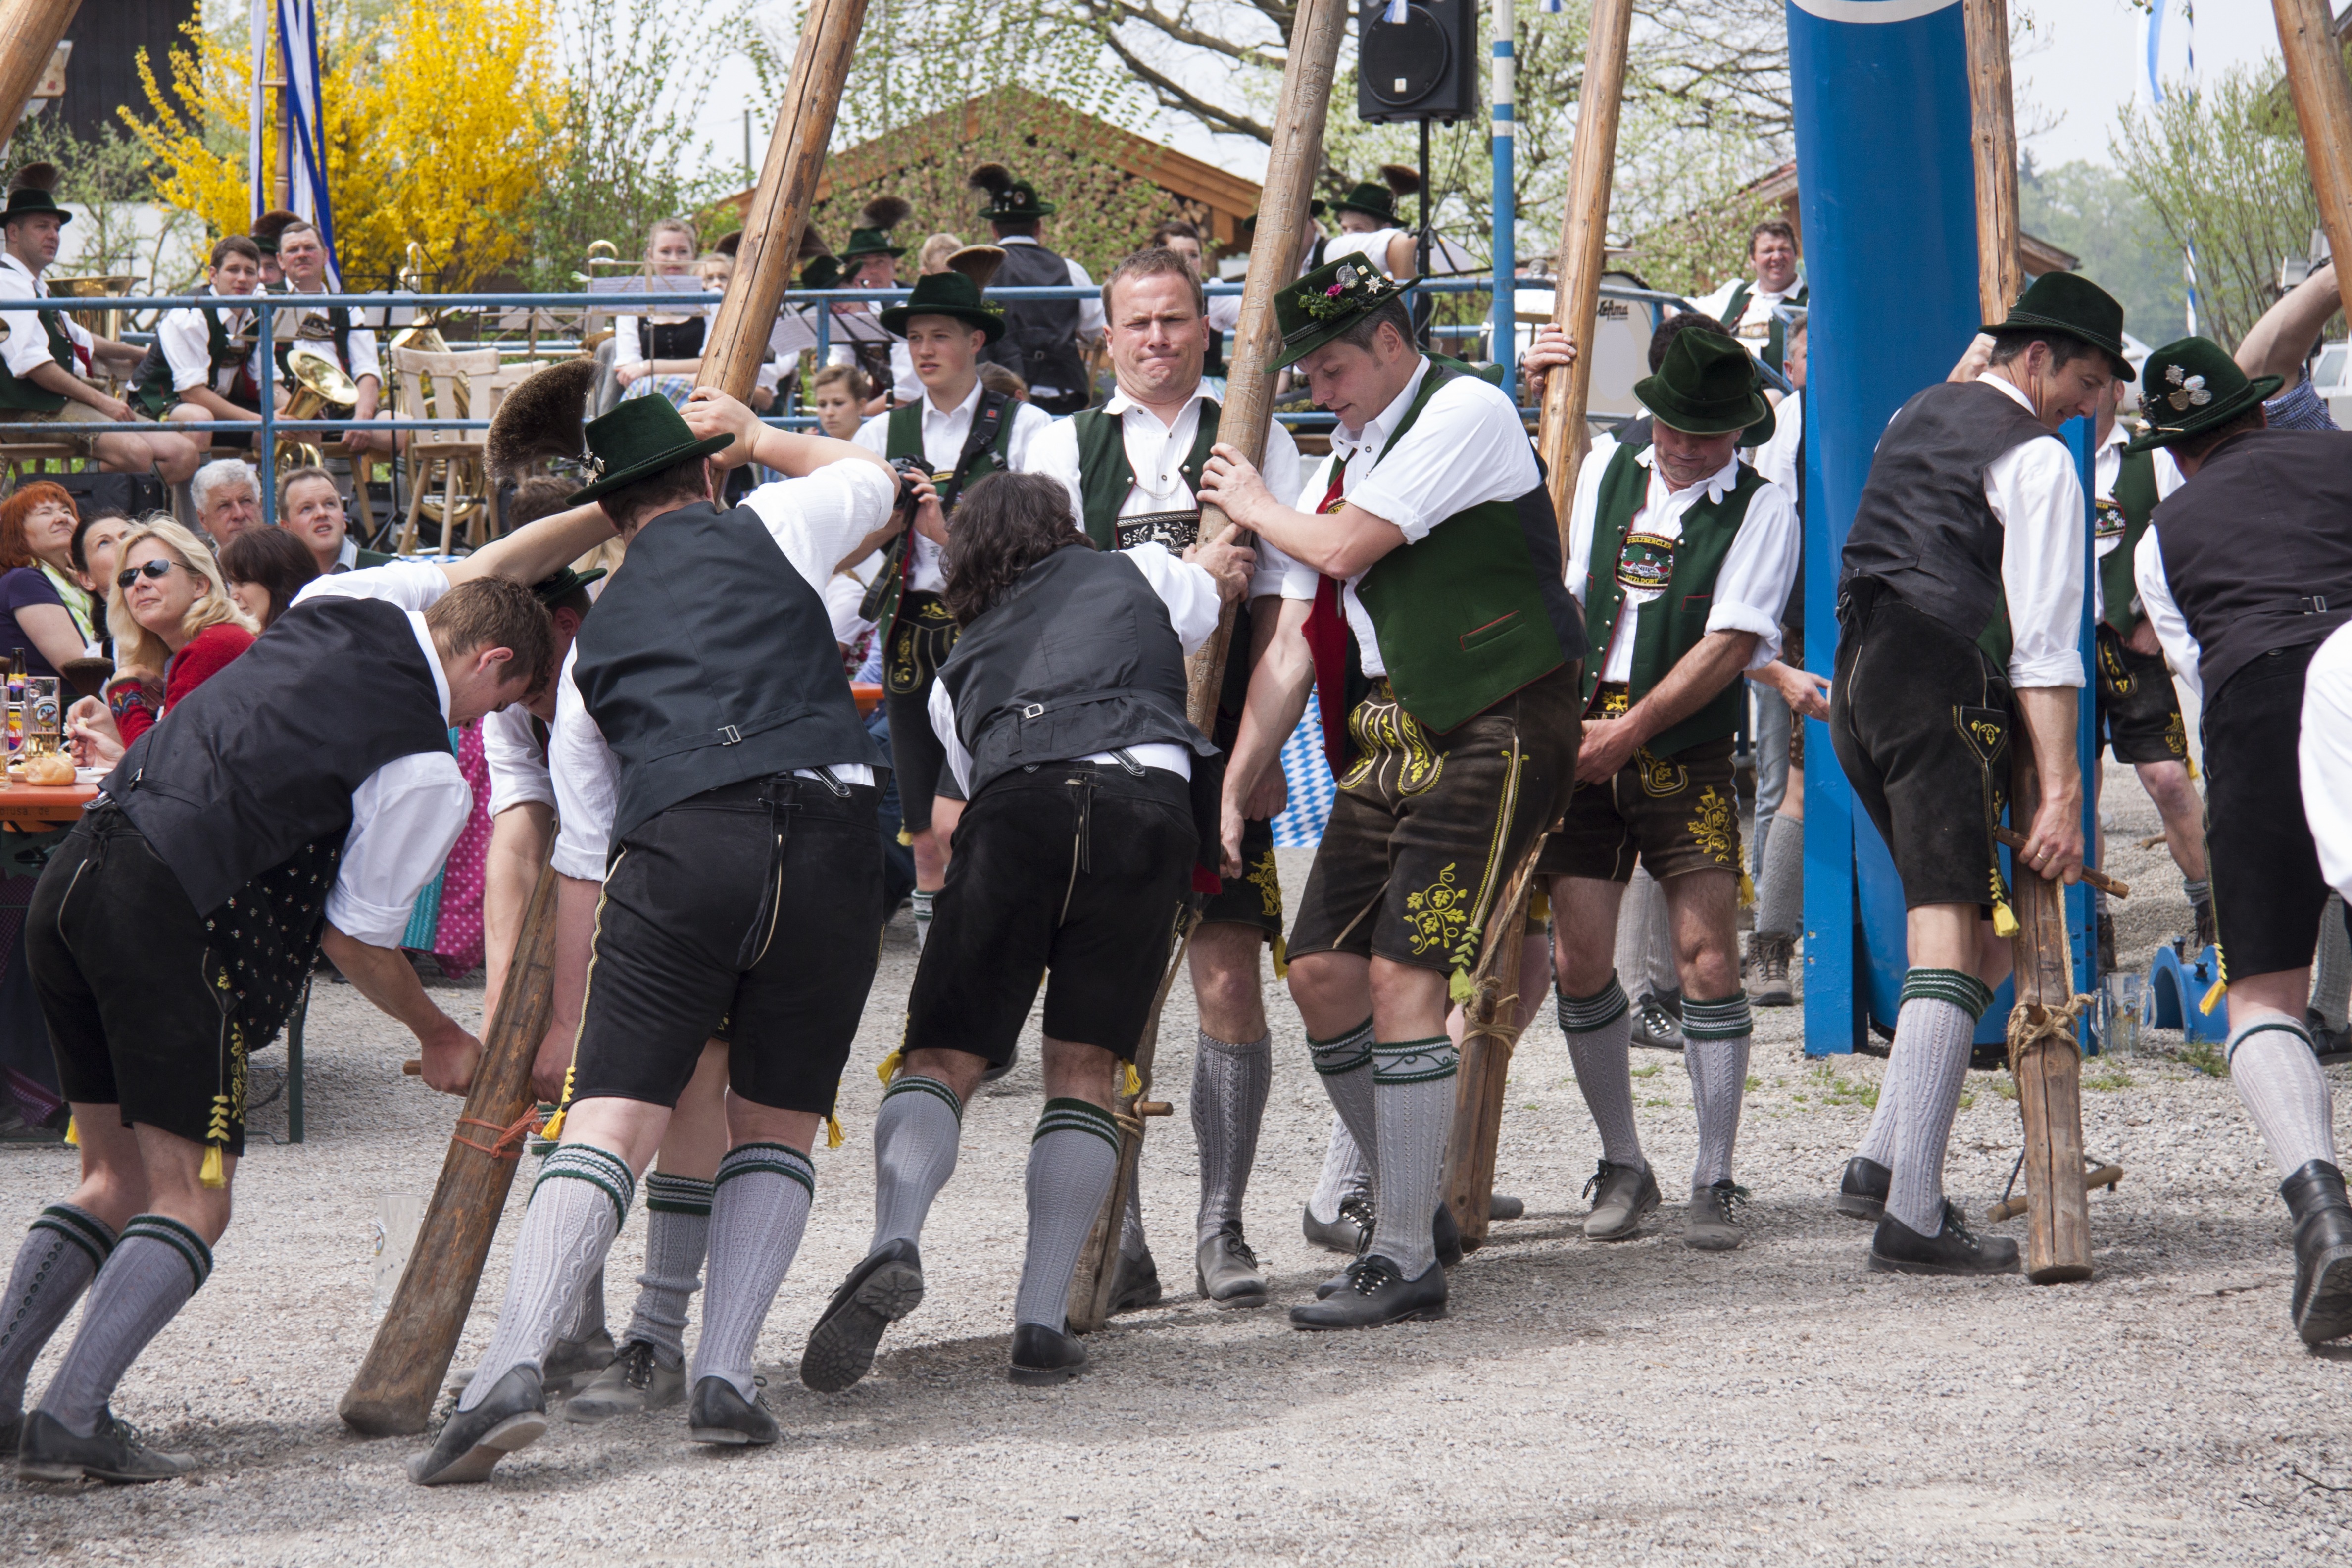
people, crowd, log, men, festival, sports, decorated, may, tradition, costume, middle ages, customs, calves, leather pants, brogues, maypole, setting up, pole pairs, weight training, fraternity, social group, heavy lifting